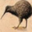
Label: bird